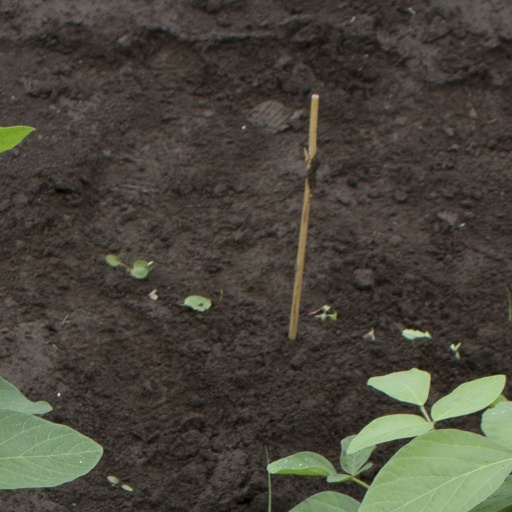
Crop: soybean